Patrick Nielsen Hayden

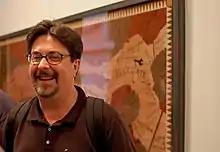
Patrick Nielsen Hayden, 2008

Patrick James Nielsen Hayden (born Patrick James Hayden January 2, 1959), is an American science fiction editor, fan, fanzine publisher, essayist, reviewer, anthologist, teacher and blogger. He is a World Fantasy Award and Hugo Award winner (with nine nominations for the latter award), and is an editor and the Manager of Science Fiction at Tor Books.